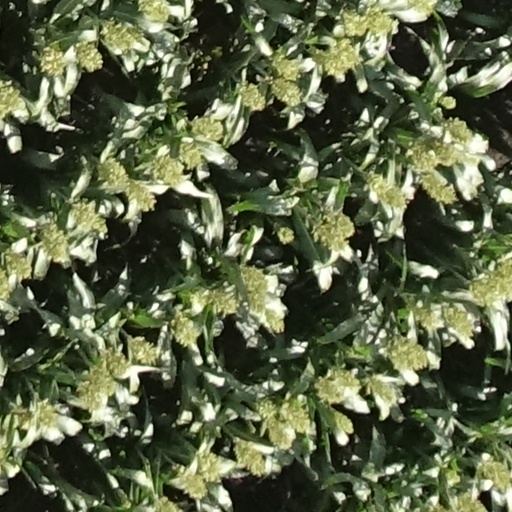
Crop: sorghum